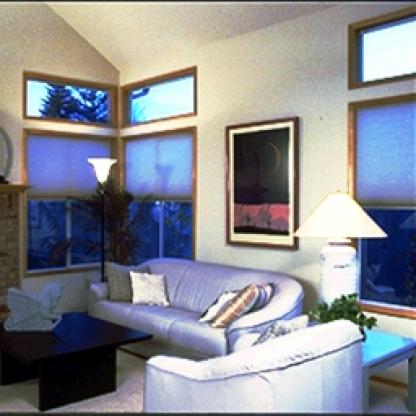
Scene: Indoor